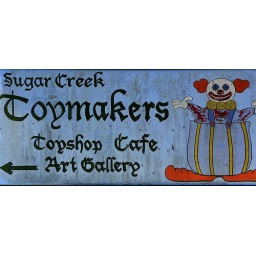
this sign points to a dirt road ...surrounded by thick forest....